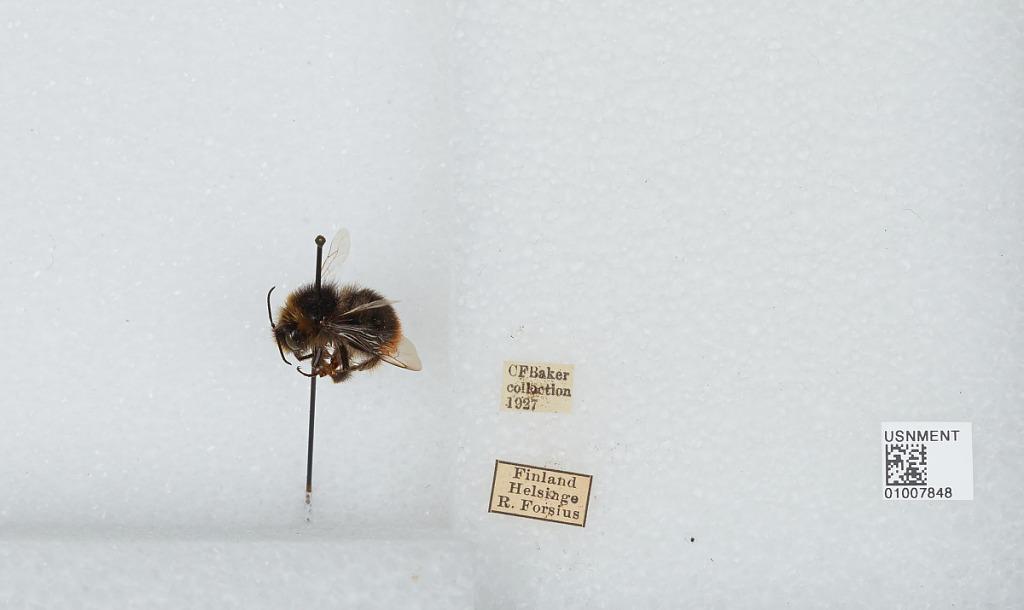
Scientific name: Bombus (Melanobombus) lapidarius lapidarius (Linnaeus)
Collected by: R. Forsius
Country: Finland
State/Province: Uusimaa
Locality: Helsinge [Helsinki]
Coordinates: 60.1708, 24.9375